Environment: real
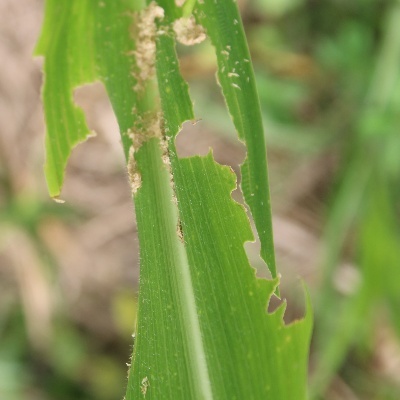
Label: fall_armyworm